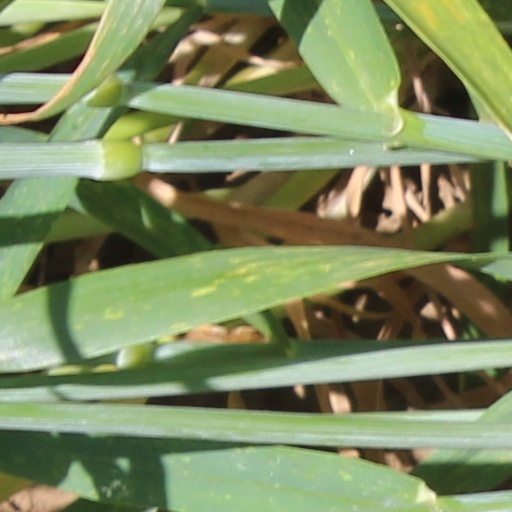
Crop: wheat